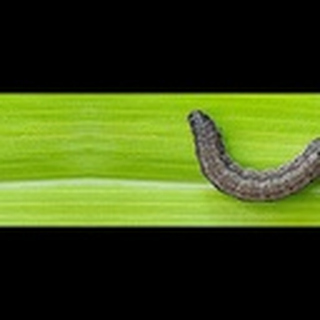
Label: cotton_army_worm